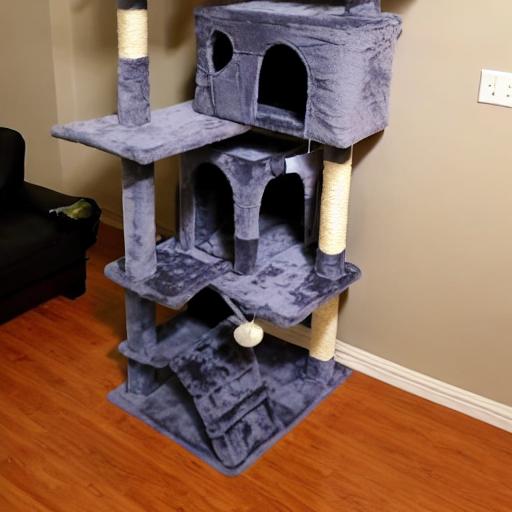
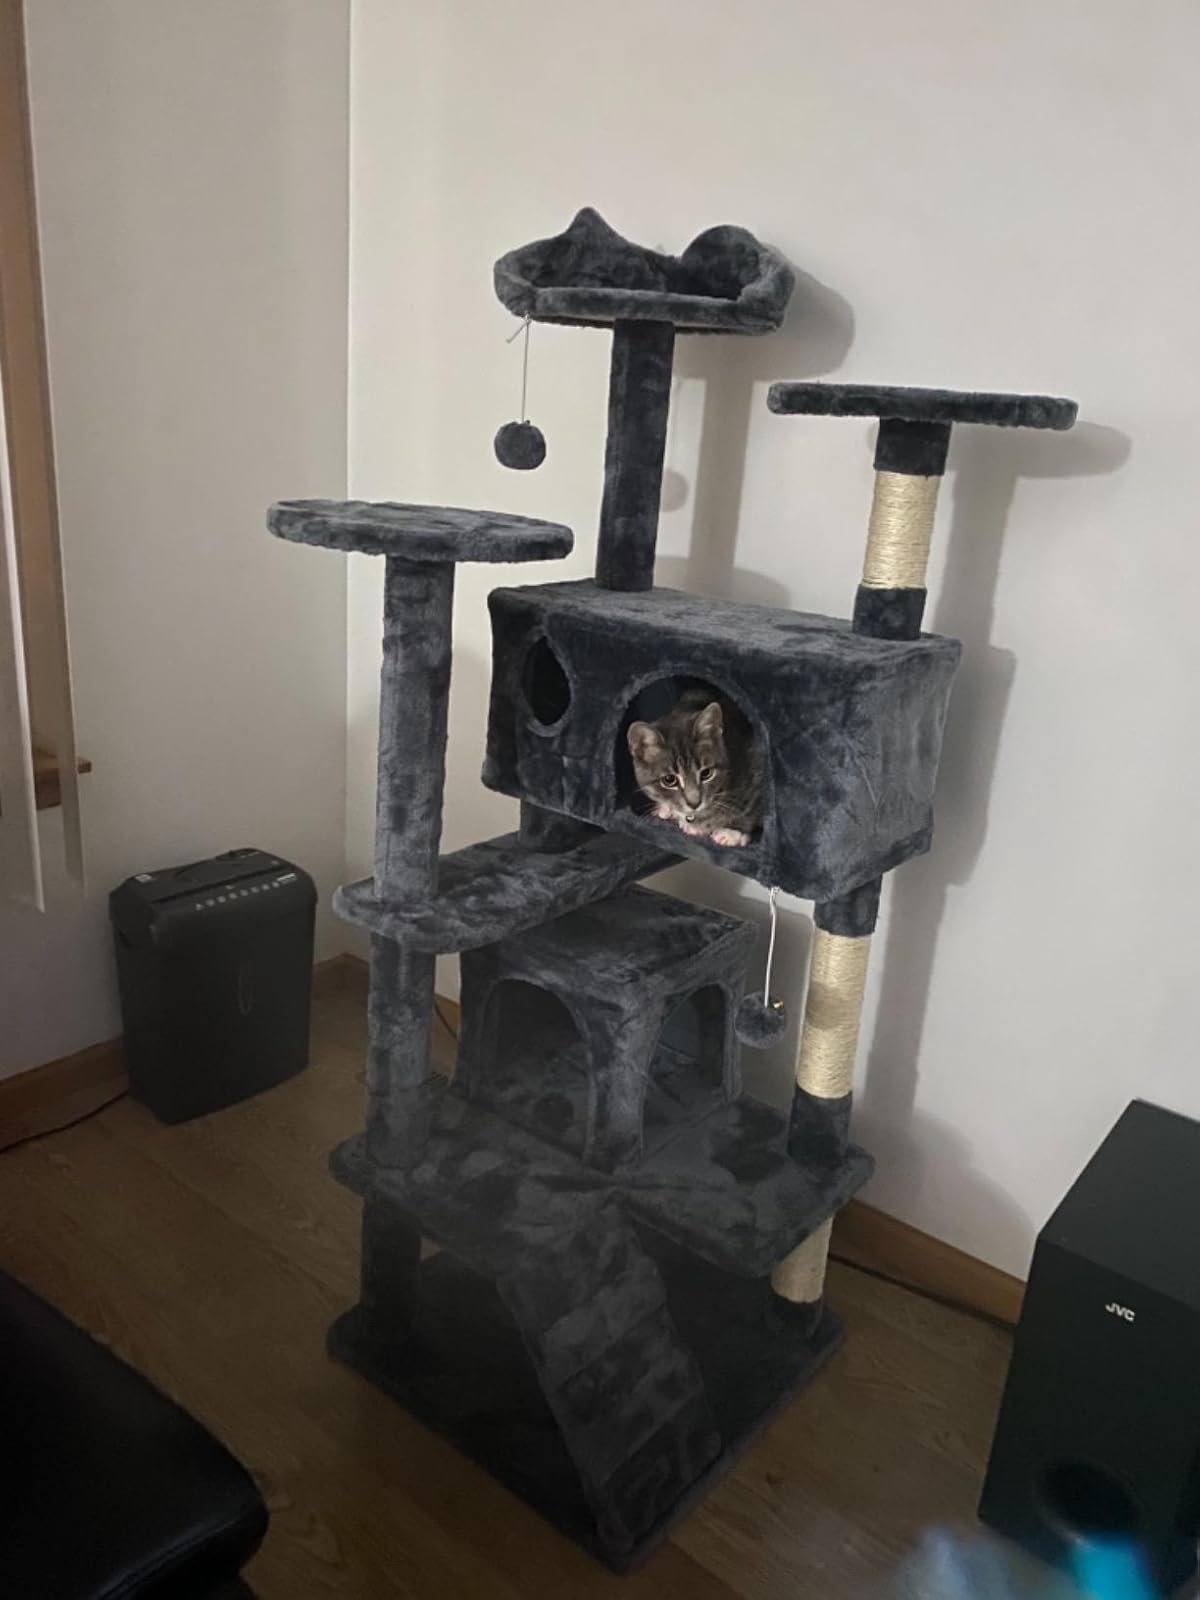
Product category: items_cat tree
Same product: no